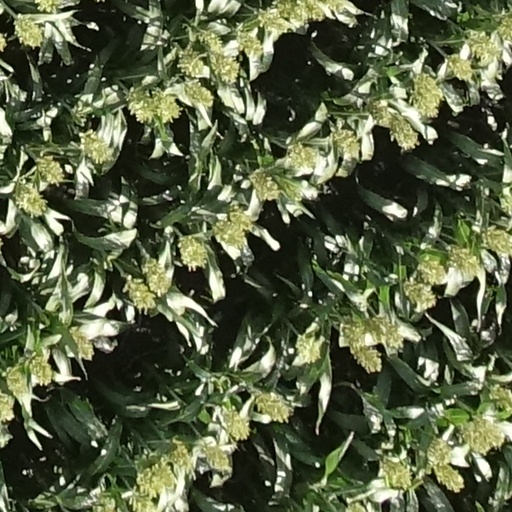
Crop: sorghum